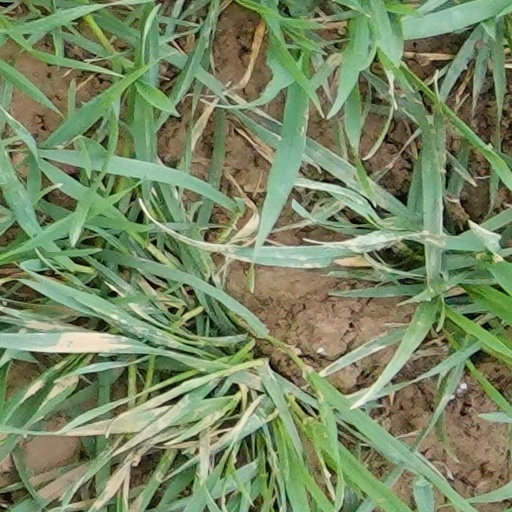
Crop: wheat